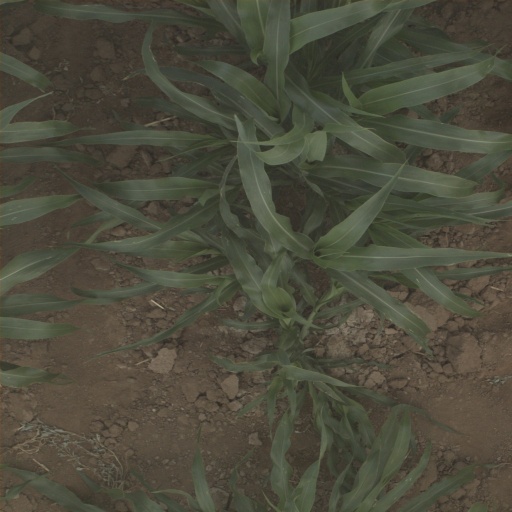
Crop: sorghum